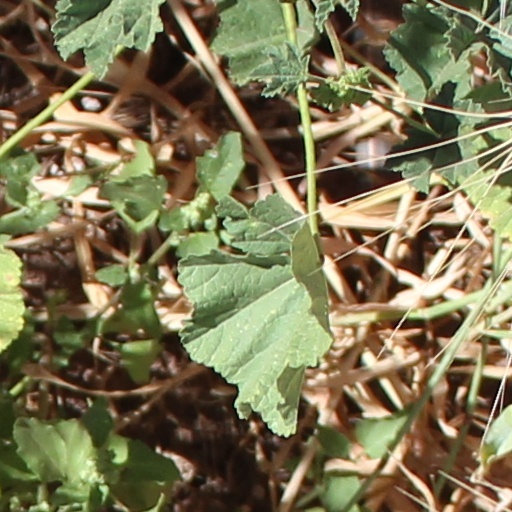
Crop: wheat